Taiping Guangji

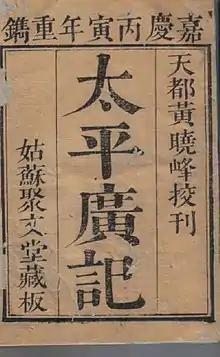
Cover of a 1566 edition of "Taiping Guangji"

The Taiping Guangji, sometimes translated as the "Extensive Records of the Taiping Era" or "Extensive Records of the Taiping Xinguo Period", is a collection of stories compiled under the second emperor of the Song dynasty, Taizong. The work was completed in 978, and printing blocks were cut, but it was prevented from official publication on the grounds that it contained only "xiaoshuo" (fiction or "insignificant tellings") and thus "was of no use to students." It circulated in various manuscript copies until it was published in the Ming dynasty. It is considered one of the "Four Great Books of Song" (宋四大書). The title refers to the Taiping Xinguo era (太平興國, "great-peace rejuvenate-nation", 976–984 AD), the first years of the reign of Taizong.